Rogers Centre

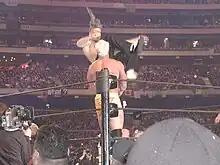
WrestleMania X8 at the stadium in 2002

Rogers Centre has also hosted exhibition cricket, gaelic football, hurling, Australian rules football and tennis.